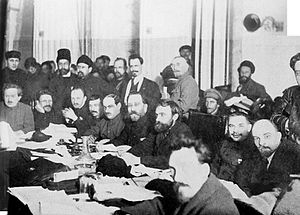
Bolsjevik
Det bolsjevikiske parti holder møde. Siddende fra venstre ses bl.a.: Avel Enukidze, Mikhail Kalinin, Nikolaj Bukharin, Mikhail Tomsky, Mikhail Lashevich, Lev Kamenev, Jevganij Preobrasjenskij, Leonid Serebryakov, Vladimir Lenin og Aleksej Rykov (helt fremme i billedet).
En bolsjevik er et andet ord/betegnelse for en moskvatro kommunist. Ordet stammer fra det Al-Russiske Socialdemokratiske Arbejderpartis 2. kongres i 1903, hvor Lenins tilhængere fik flertal ved nøgleafstemninger vedrørende indførelse af en stram, elitær partiorganisering. Mindretallet, ledet af Julius Martov, kaldtes fra da af for mensjevikkerne. Det russiske kommunistparti var derfor også senere kendt som bolsjevikpartiet eller bolsjevikkerne.